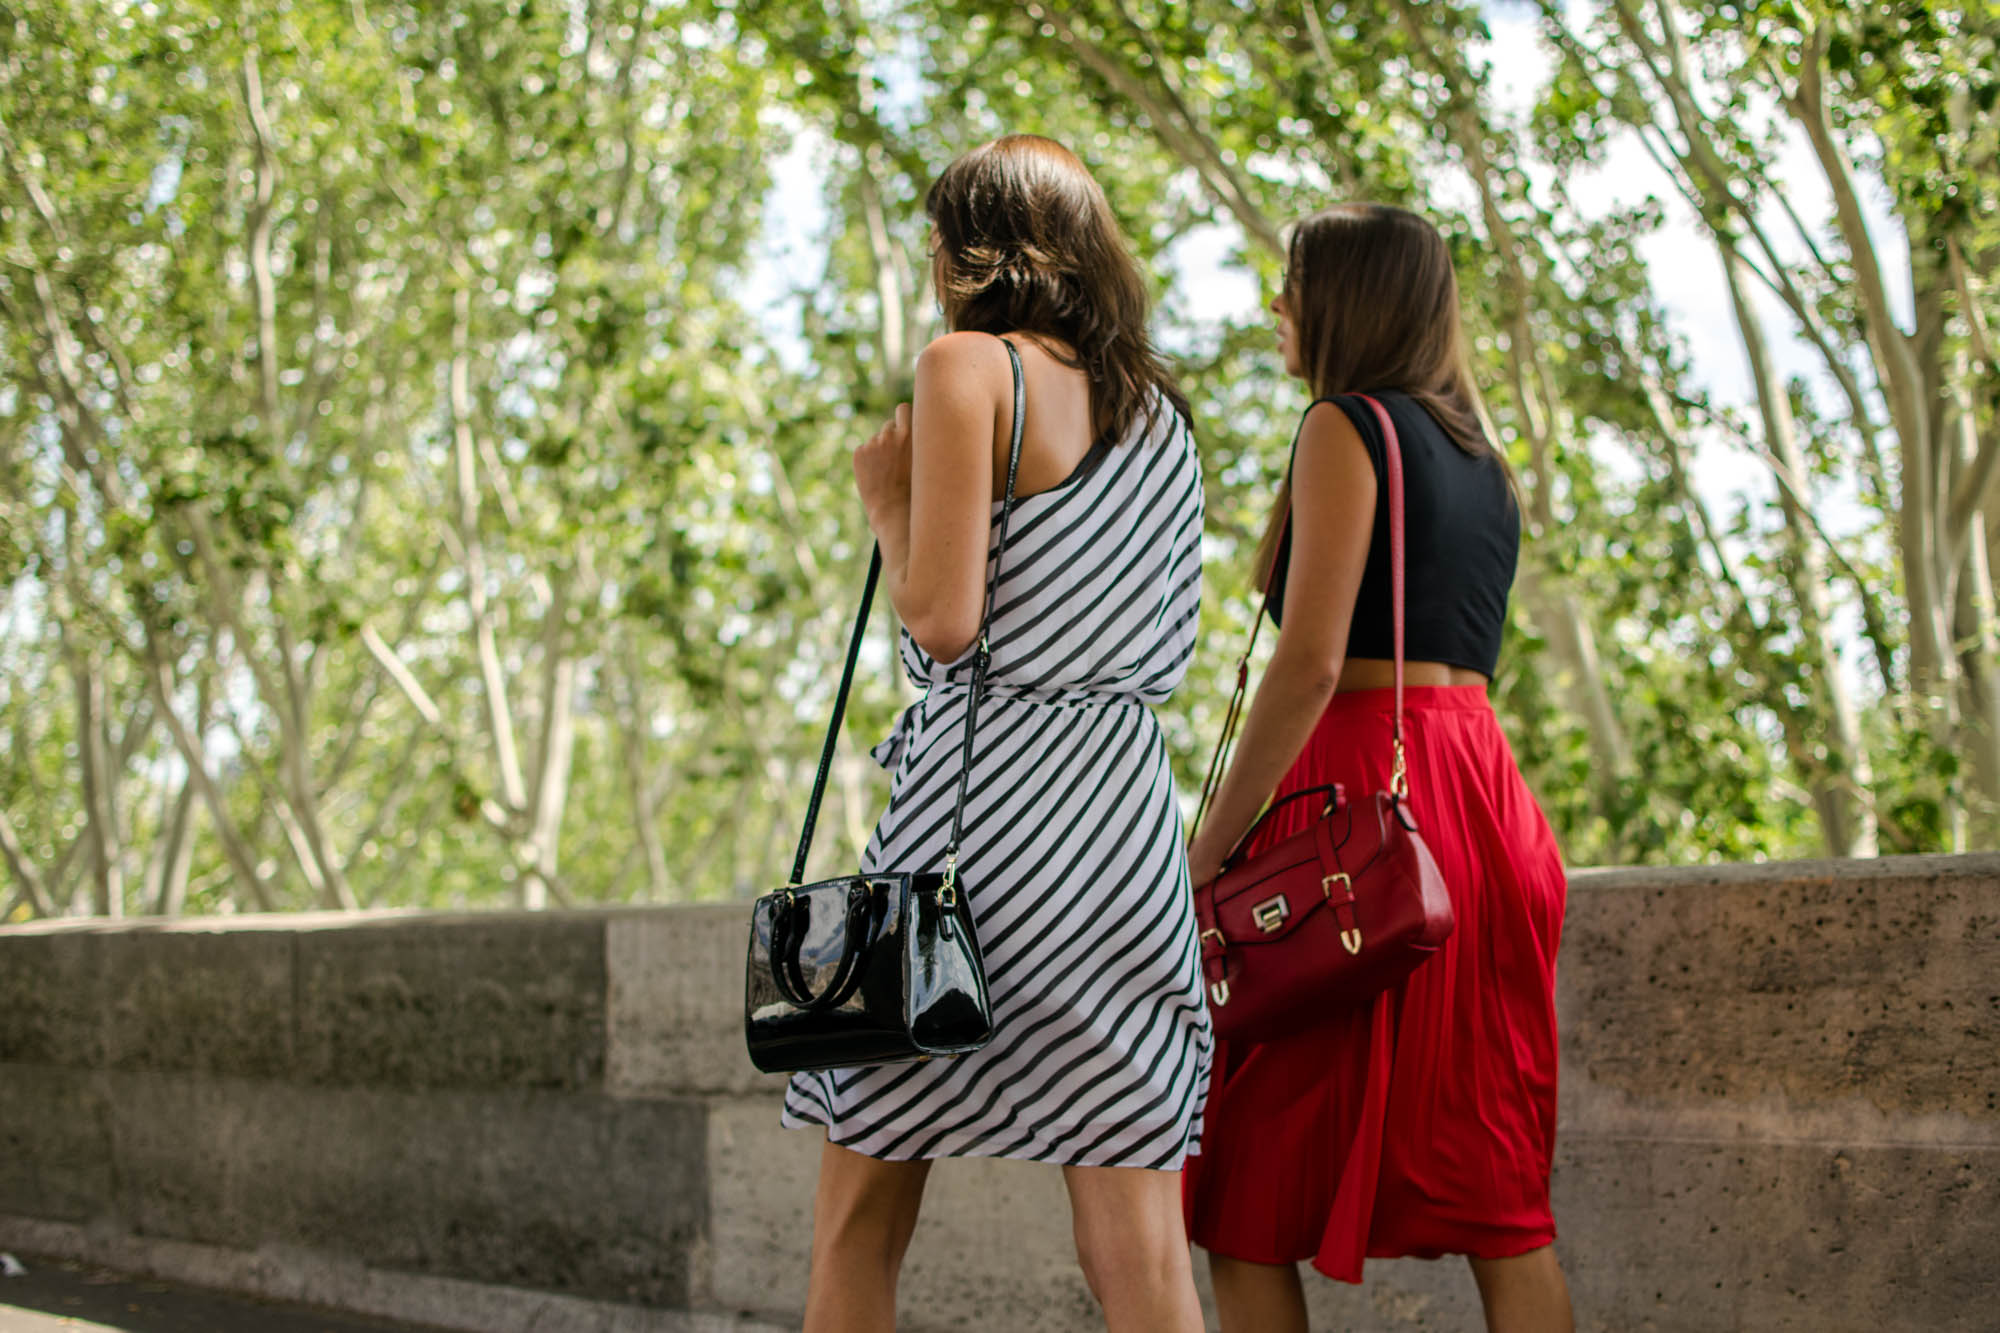
clothing, shoe, Luggage and bags, leg, plant, tree, People in nature, neck, sleeve, temple, waist, street fashion, bag, gesture, eyewear, travel, happy, shoulder bag, leisure, grass, plaid, t shirt, handbag, recreation, trunk, long hair, backpack, human leg, denim, fun, pattern, blond, sitting, brown hair, formal wear, fashion accessory, walking, spring, baggage, tourism, romance, child, leather, street, vacation, monochrome photography, back, love, photo shoot